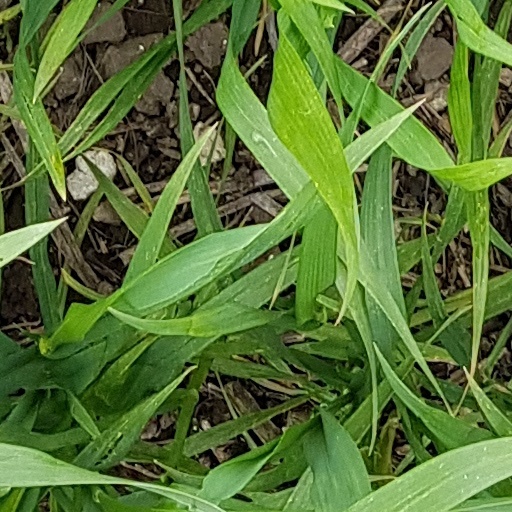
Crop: wheat